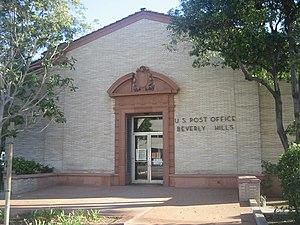
Ceci est la liste des lieux historiques inscrits sur le registre national dans le comté de Los Angeles en Californie.